Black-faced grassquit

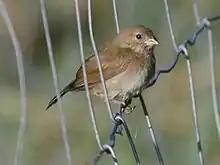
An adult female

A male black-faced grassquit is around long and weighs approximately . It has a short conical black bill, a black head and breast, and an olive green back. Females and immature birds have dull olive-grey upperparts and head, and paler grey underparts becoming whiter on the belly.